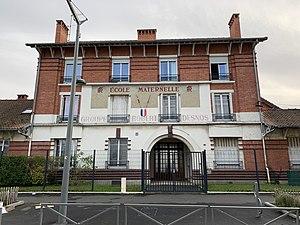
Groupe scolaire Robert Desnos, Noisy-le-Grand.
Noisy-le-Grand est une commune française située dans le département de la Seine-Saint-Denis en région Île-de-France.